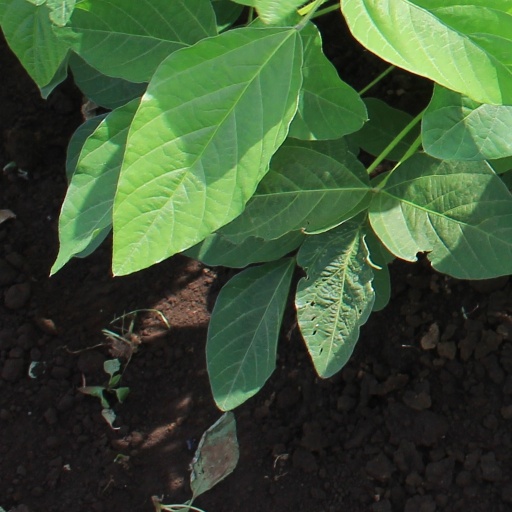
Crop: soybean